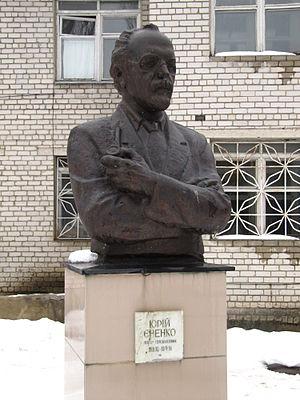
Buste de Youri Yenenko